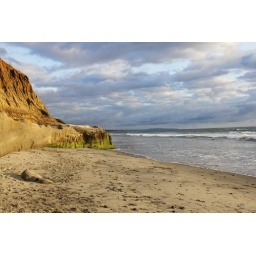
A beach in CA with blue clouds